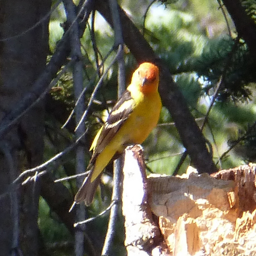
a small yellow bird is perched on a stump
A very pretty bird perched by a tree.
A bird sitting on a tree branch in the sun
The bird is sitting on the branch of the tree
A small bird perched on a tree branch.